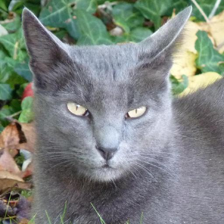
Label: animals